Hôtel de Lauzun

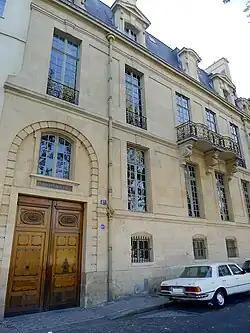
The north facade, facing the quai d'Anjou and the Seine

The Hôtel de Lauzun is a 17th-century "hôtel particulier", or private mansion, located on the of the île Saint-Louis in the 4th arrondissement of Paris, France. It is among the few Parisian "hôtels" that retain their rich carved, painted, mirrored and gilded interiors from the time of Louis XIV.